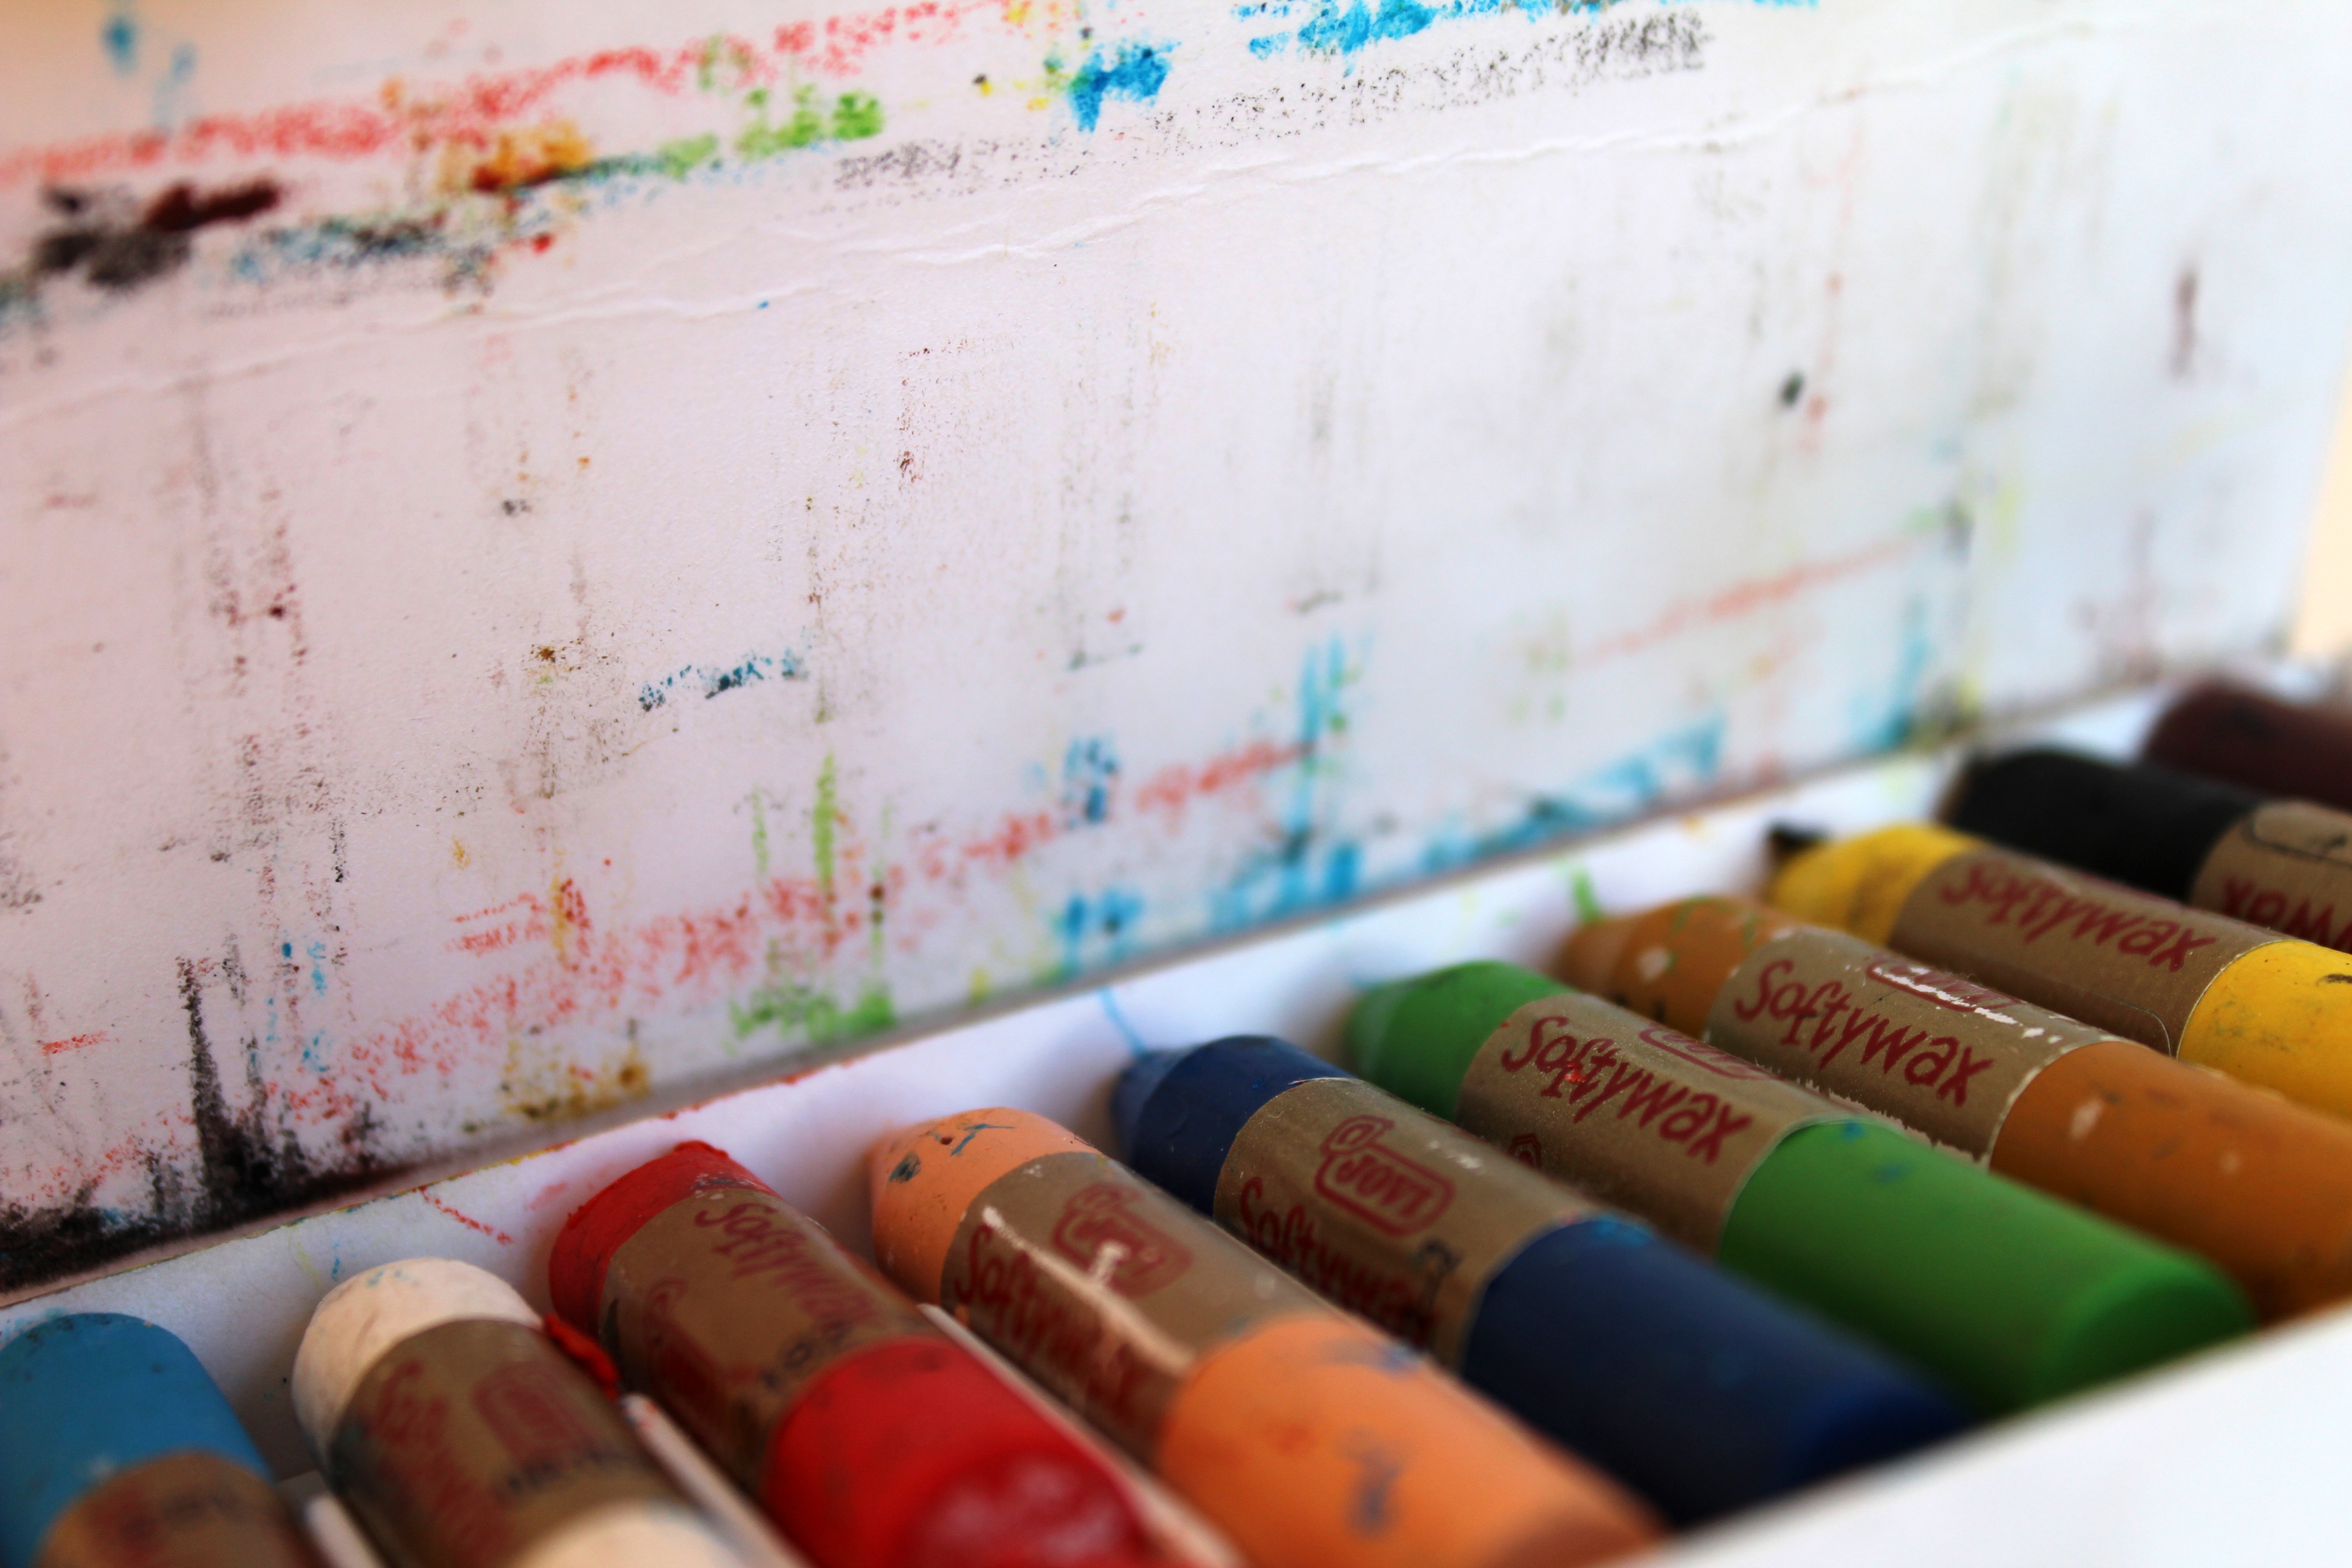
color, child, colorful, painting, coloring, art, drawing, chalk, colours, draw, preschool